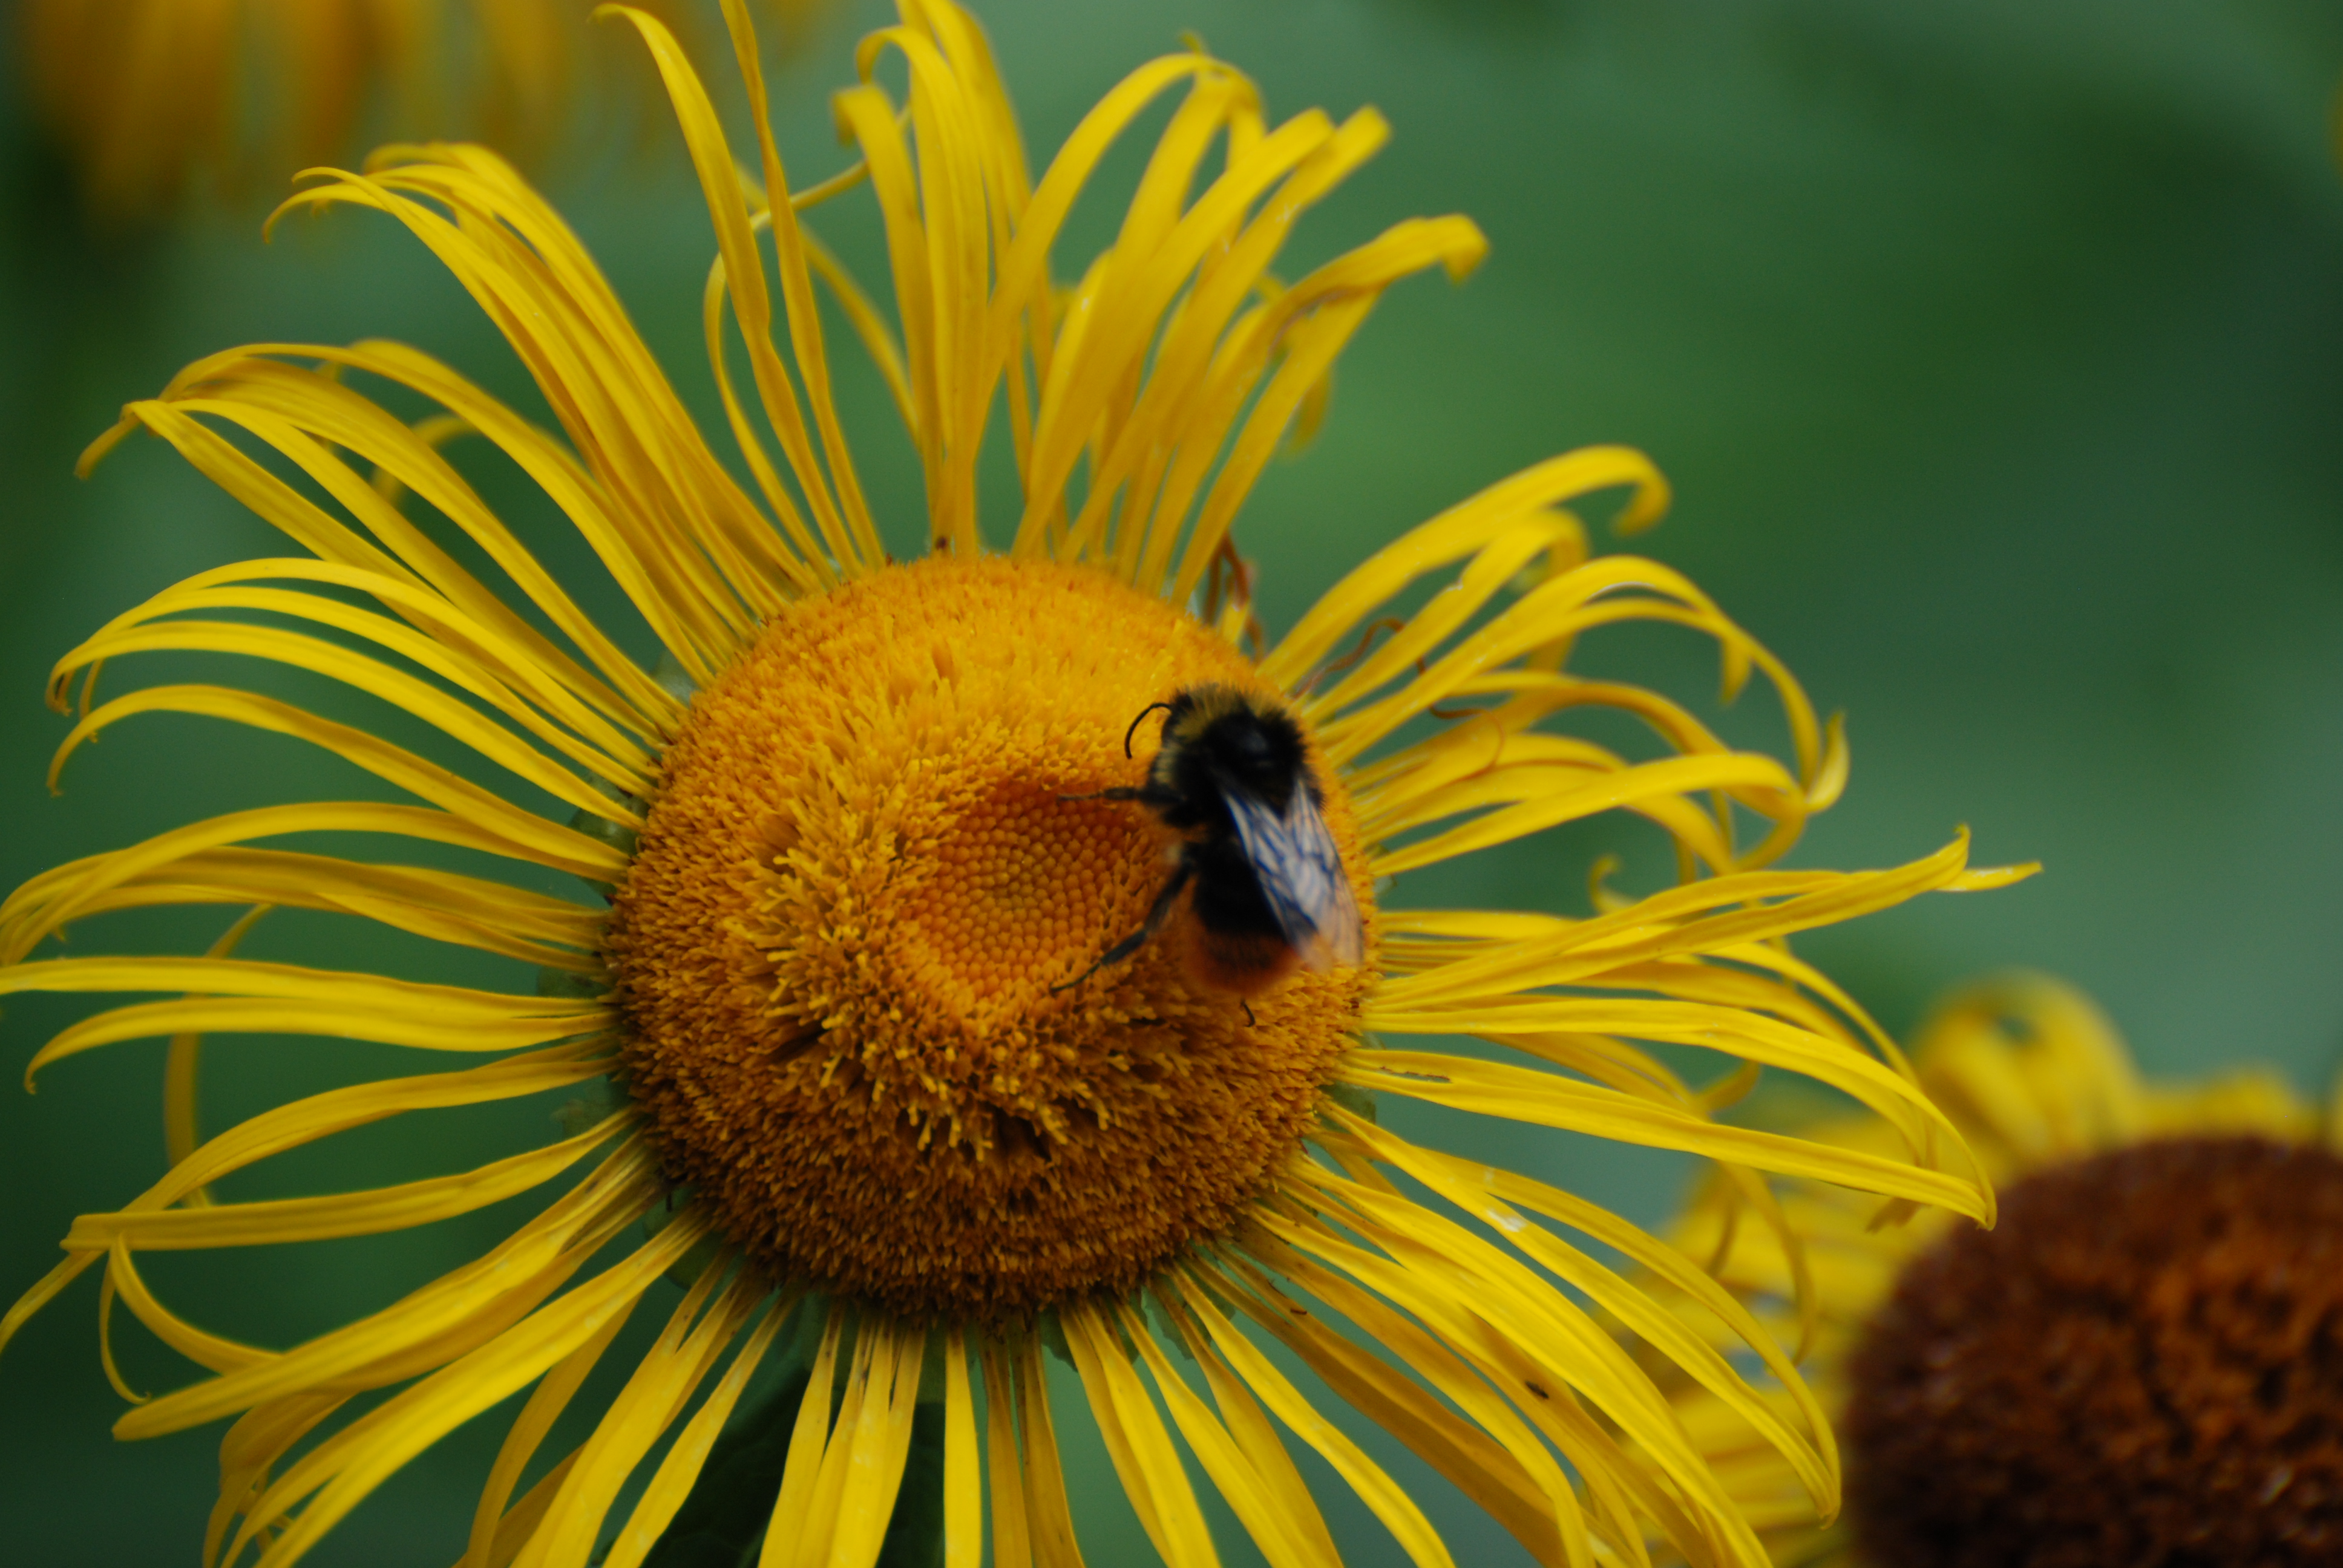
nature, plant, photography, flower, petal, summer, pollen, insect, botany, nikon, yellow, flora, fauna, sunflower, invertebrate, wildflower, flowers, close up, bee, d80, nectar, nikond80, macro photography, flowering plant, honey bee, daisy family, plant stem, land plant, membrane winged insect